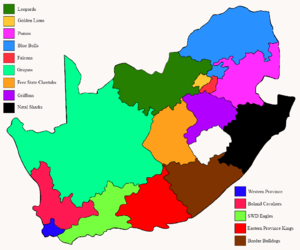
Carte de la répartition géographique des équipes provinciales disputant la Currie Cup
Le Super 15, compétition de rugby à XV à laquelle participent des équipes argentine, japonaise, néo-zélandaises, australiennes et sud-africaines, est basée sur un système de franchises représentant de grandes régions des quatre pays participants. Cet article détaille l'équivalence géographique des franchises du Super 15.
La Currie Cup, également connue sous l'appellation de Absa Currie Cup, du nom de son sponsor, est la principale compétition sud-africaine de rugby à XV. Elle est disputée par 14 sélections représentant des ligues régionales.